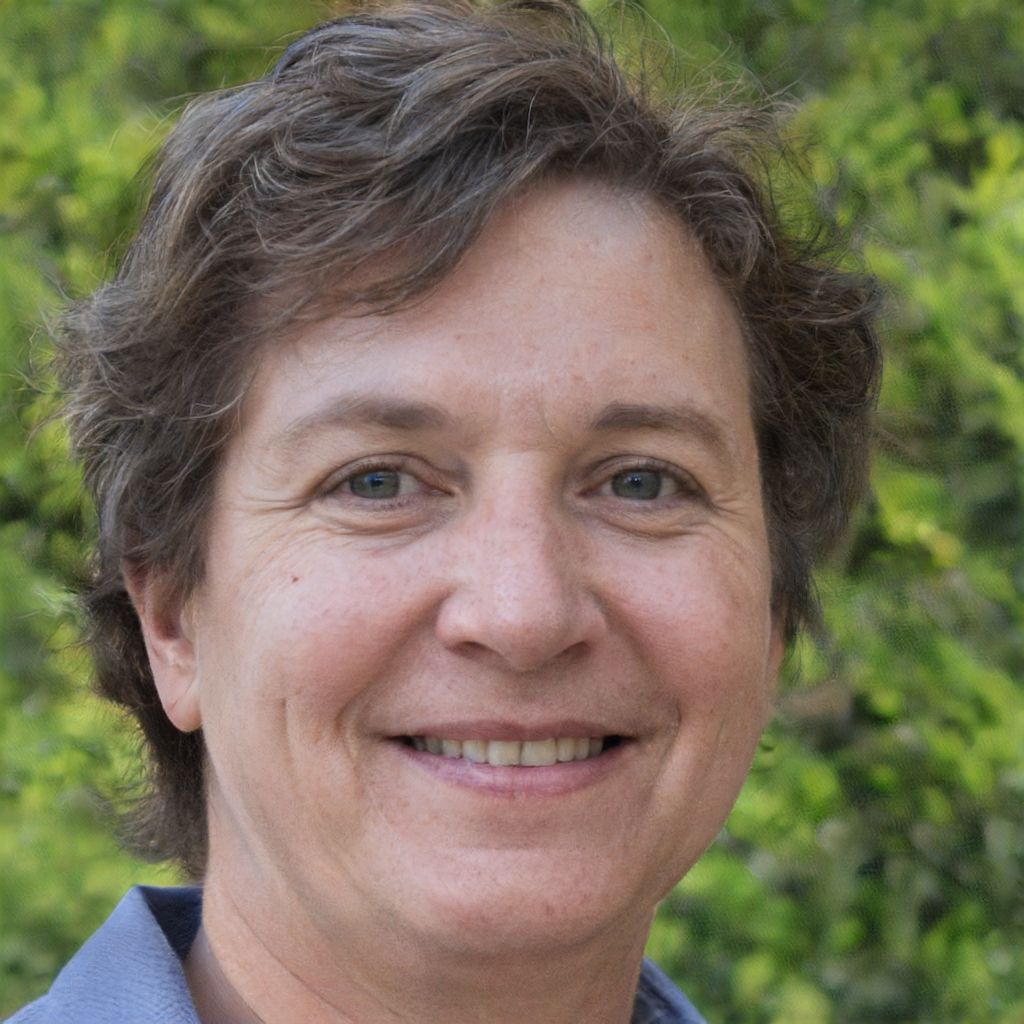
Gender: Female